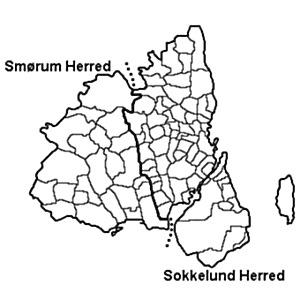
Københavns Amt (før 1970) / Amtmænd
Københavns Amt bestod oprindeligt af Sokkelund og Smørum Herreder, samt en del af Ølstykke Herred.